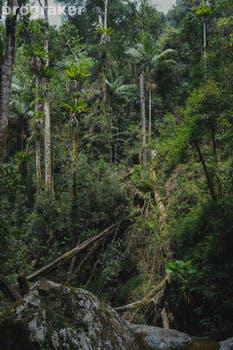
Label: Watermark